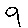
Label: 9